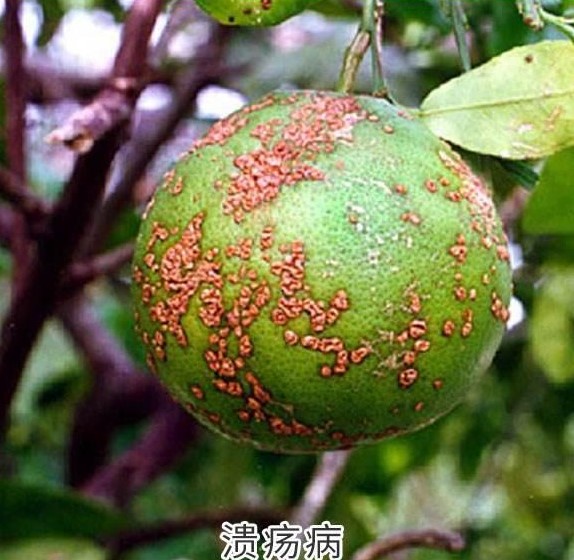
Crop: corn
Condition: rust